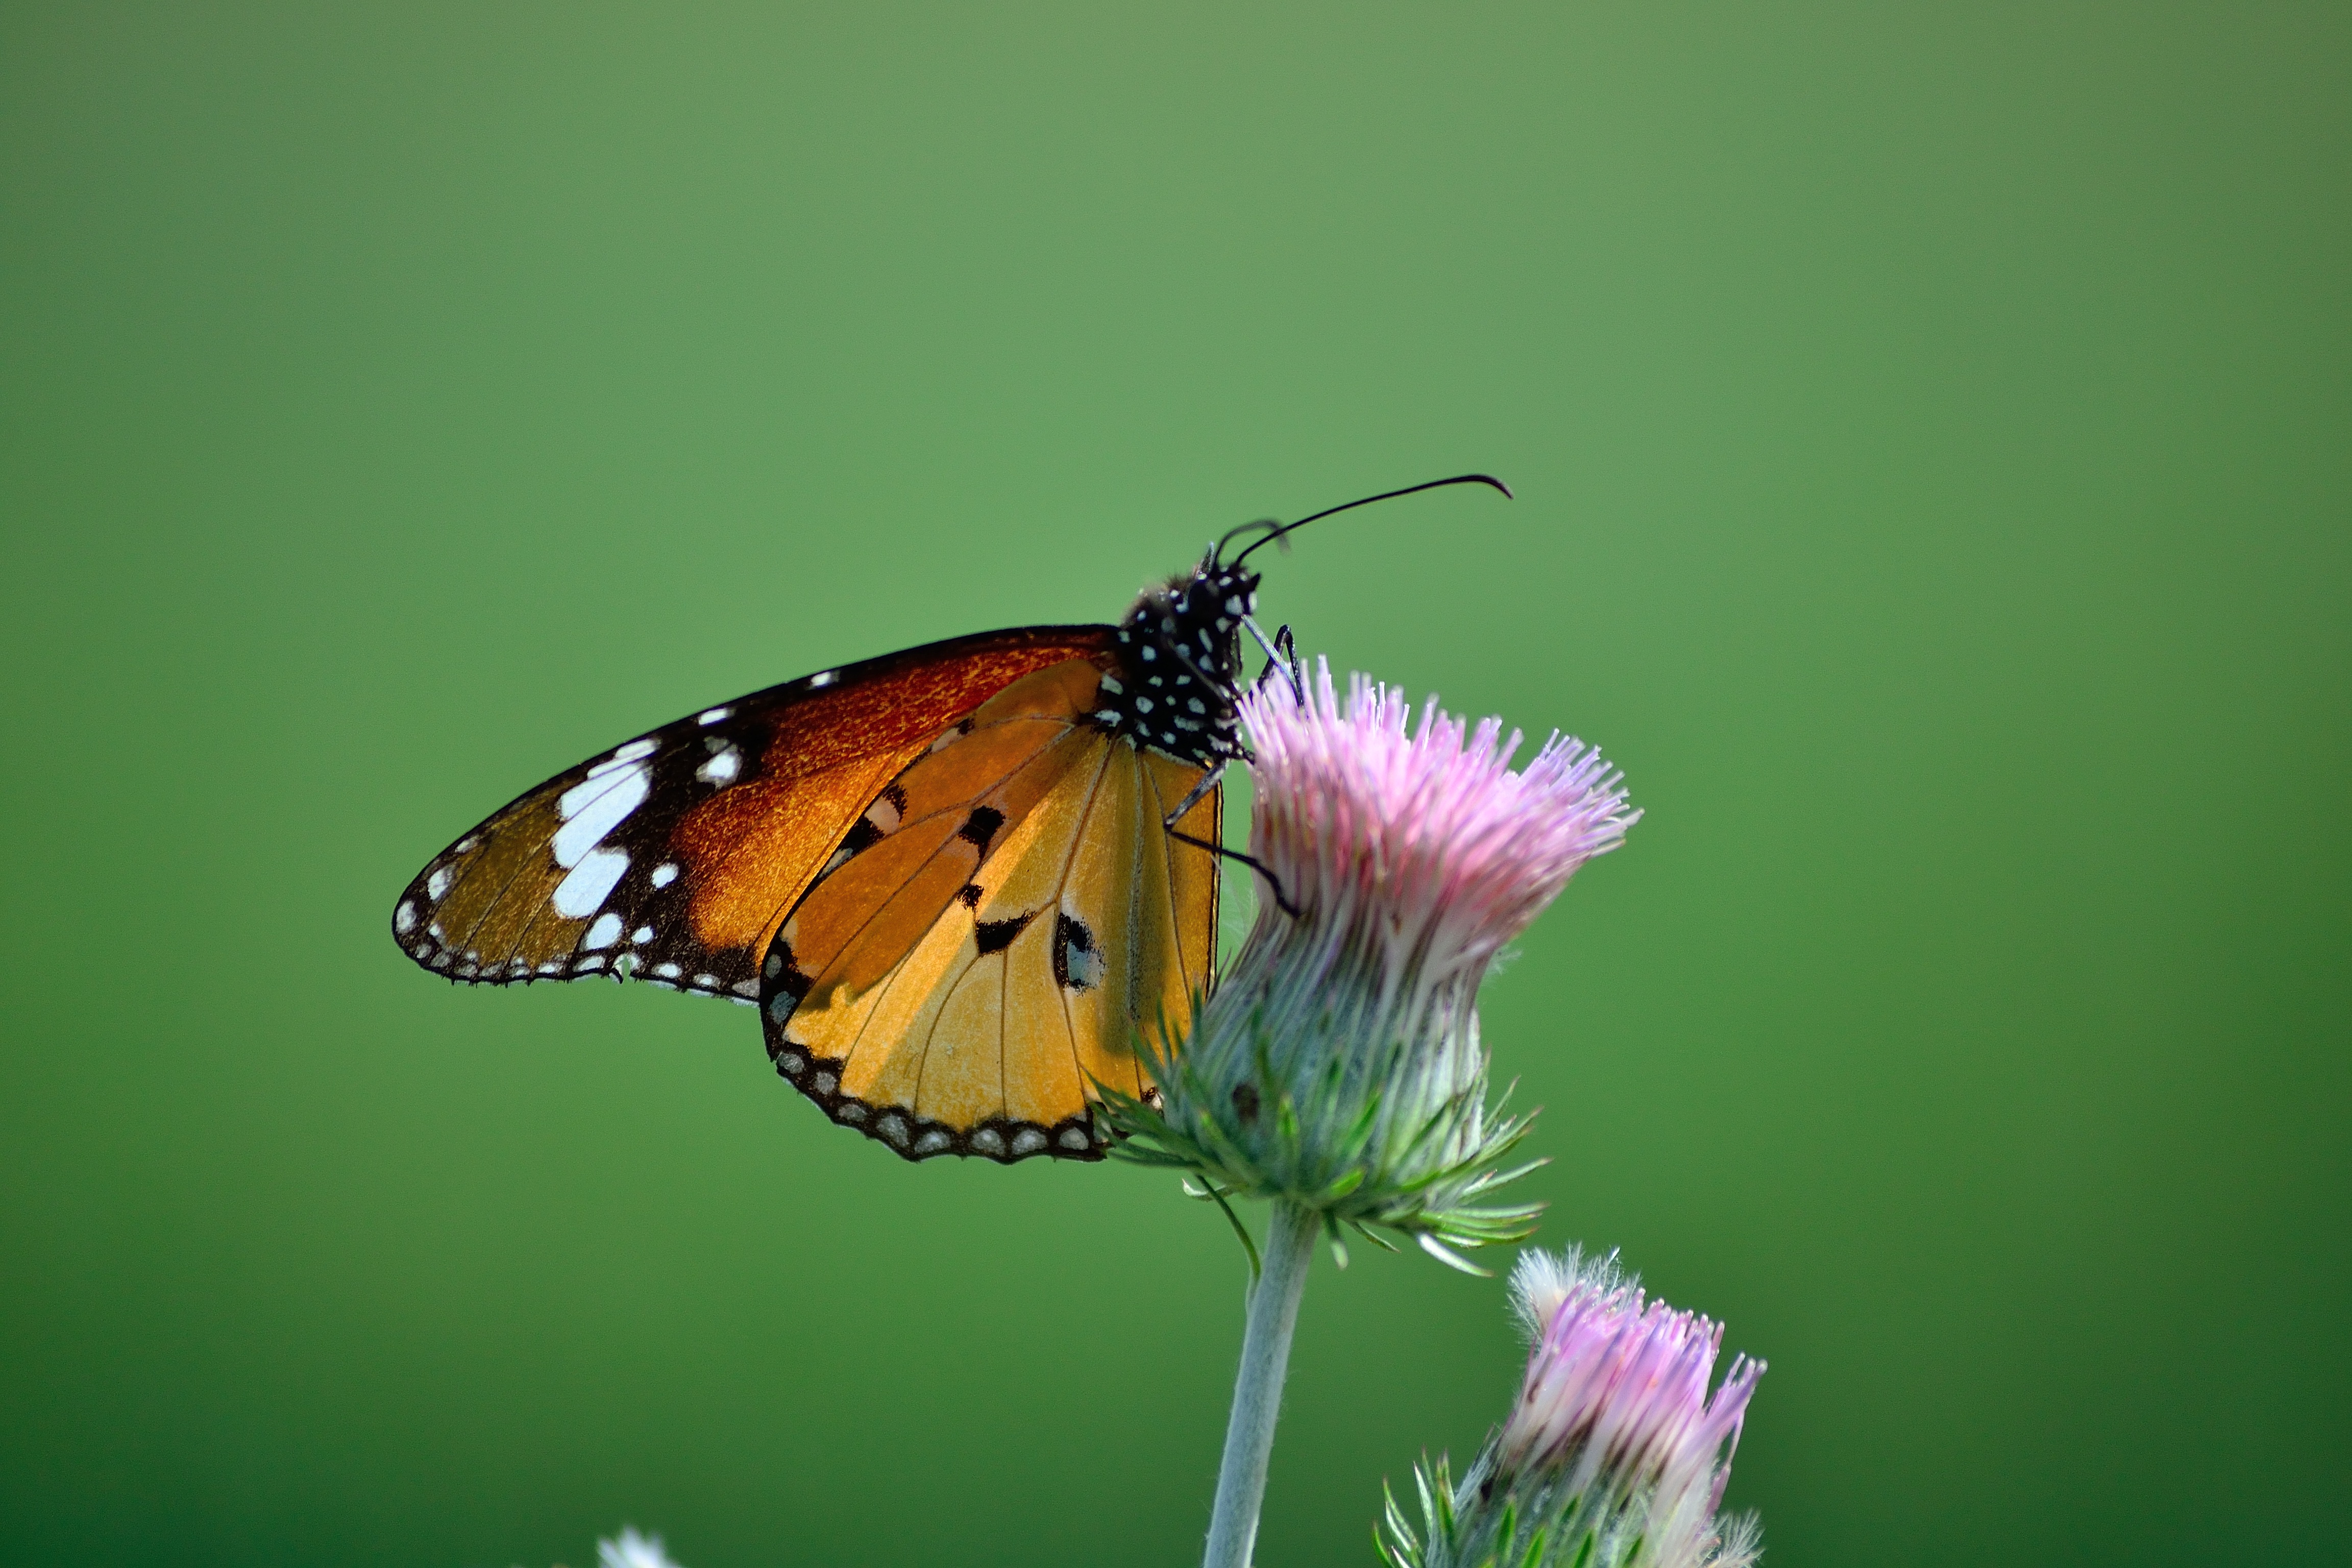
nature, wing, photography, flower, animal, spring, green, insect, macro, butterfly, garden, flora, fauna, invertebrate, close up, monarch butterfly, nectar, pieridae, macro photography, arthropod, pollinator, plant stem, moths and butterflies, lycaenid, colias